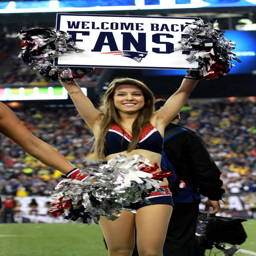
person performed during the regular season game against sports team .